Centre for Foundation Studies, University of Malaya

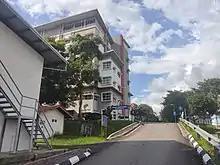
Centre for Foundation Studies, University of Malaya

Centre for Foundation Studies, University of Malaya was established in 1977 under the provisions of Section 18 of the Constitution of the University of Malaya, which is a program of study Pre-University or Matriculation.